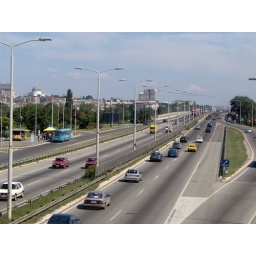
View on gazelle bridge over Sava river in Belgrade with cityscape in background.